Iraqi passport

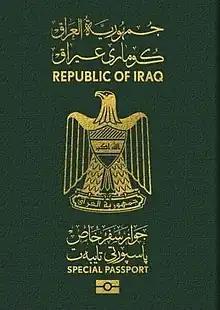
Cover of an Iraqi Special passport 2023-

The Iraqi passport is the travel document issued to citizens of the Republic of Iraq for the purpose of international travel. The new "A" series of passports began circulating on 1 February 2010, as a result of Iraqi governmental initiatives to create a more secure passport. As of 6 March 2023, a third-generation electronic passport, approved by the International Civil Aviation Organization, has begun circulating in order to make travel more accessible by shortening about 85% of the paperwork and the administrative procedures, and will be issued to citizens within one day of their request. Previous series issued by passport offices in Iraq and diplomatic representatives worldwide include the "S" non-machine-readable series and the "G" series.